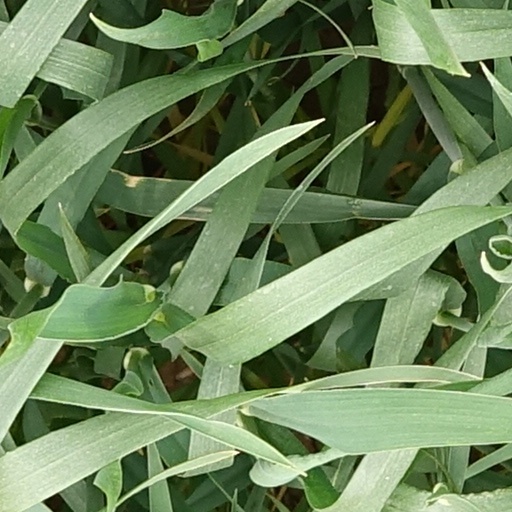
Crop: wheat